2012 Aleppo Governorate clashes

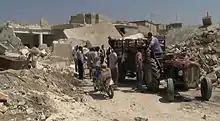
Internal displacement after aerial bombardment by the Syrian government of Azaz in Aleppo governorate, 18 August 2012.

On 19 July, the battle for Aleppo city started. Clashes began with an offensive by the Free Syrian Army against the city, primarily the Salaheddine district.